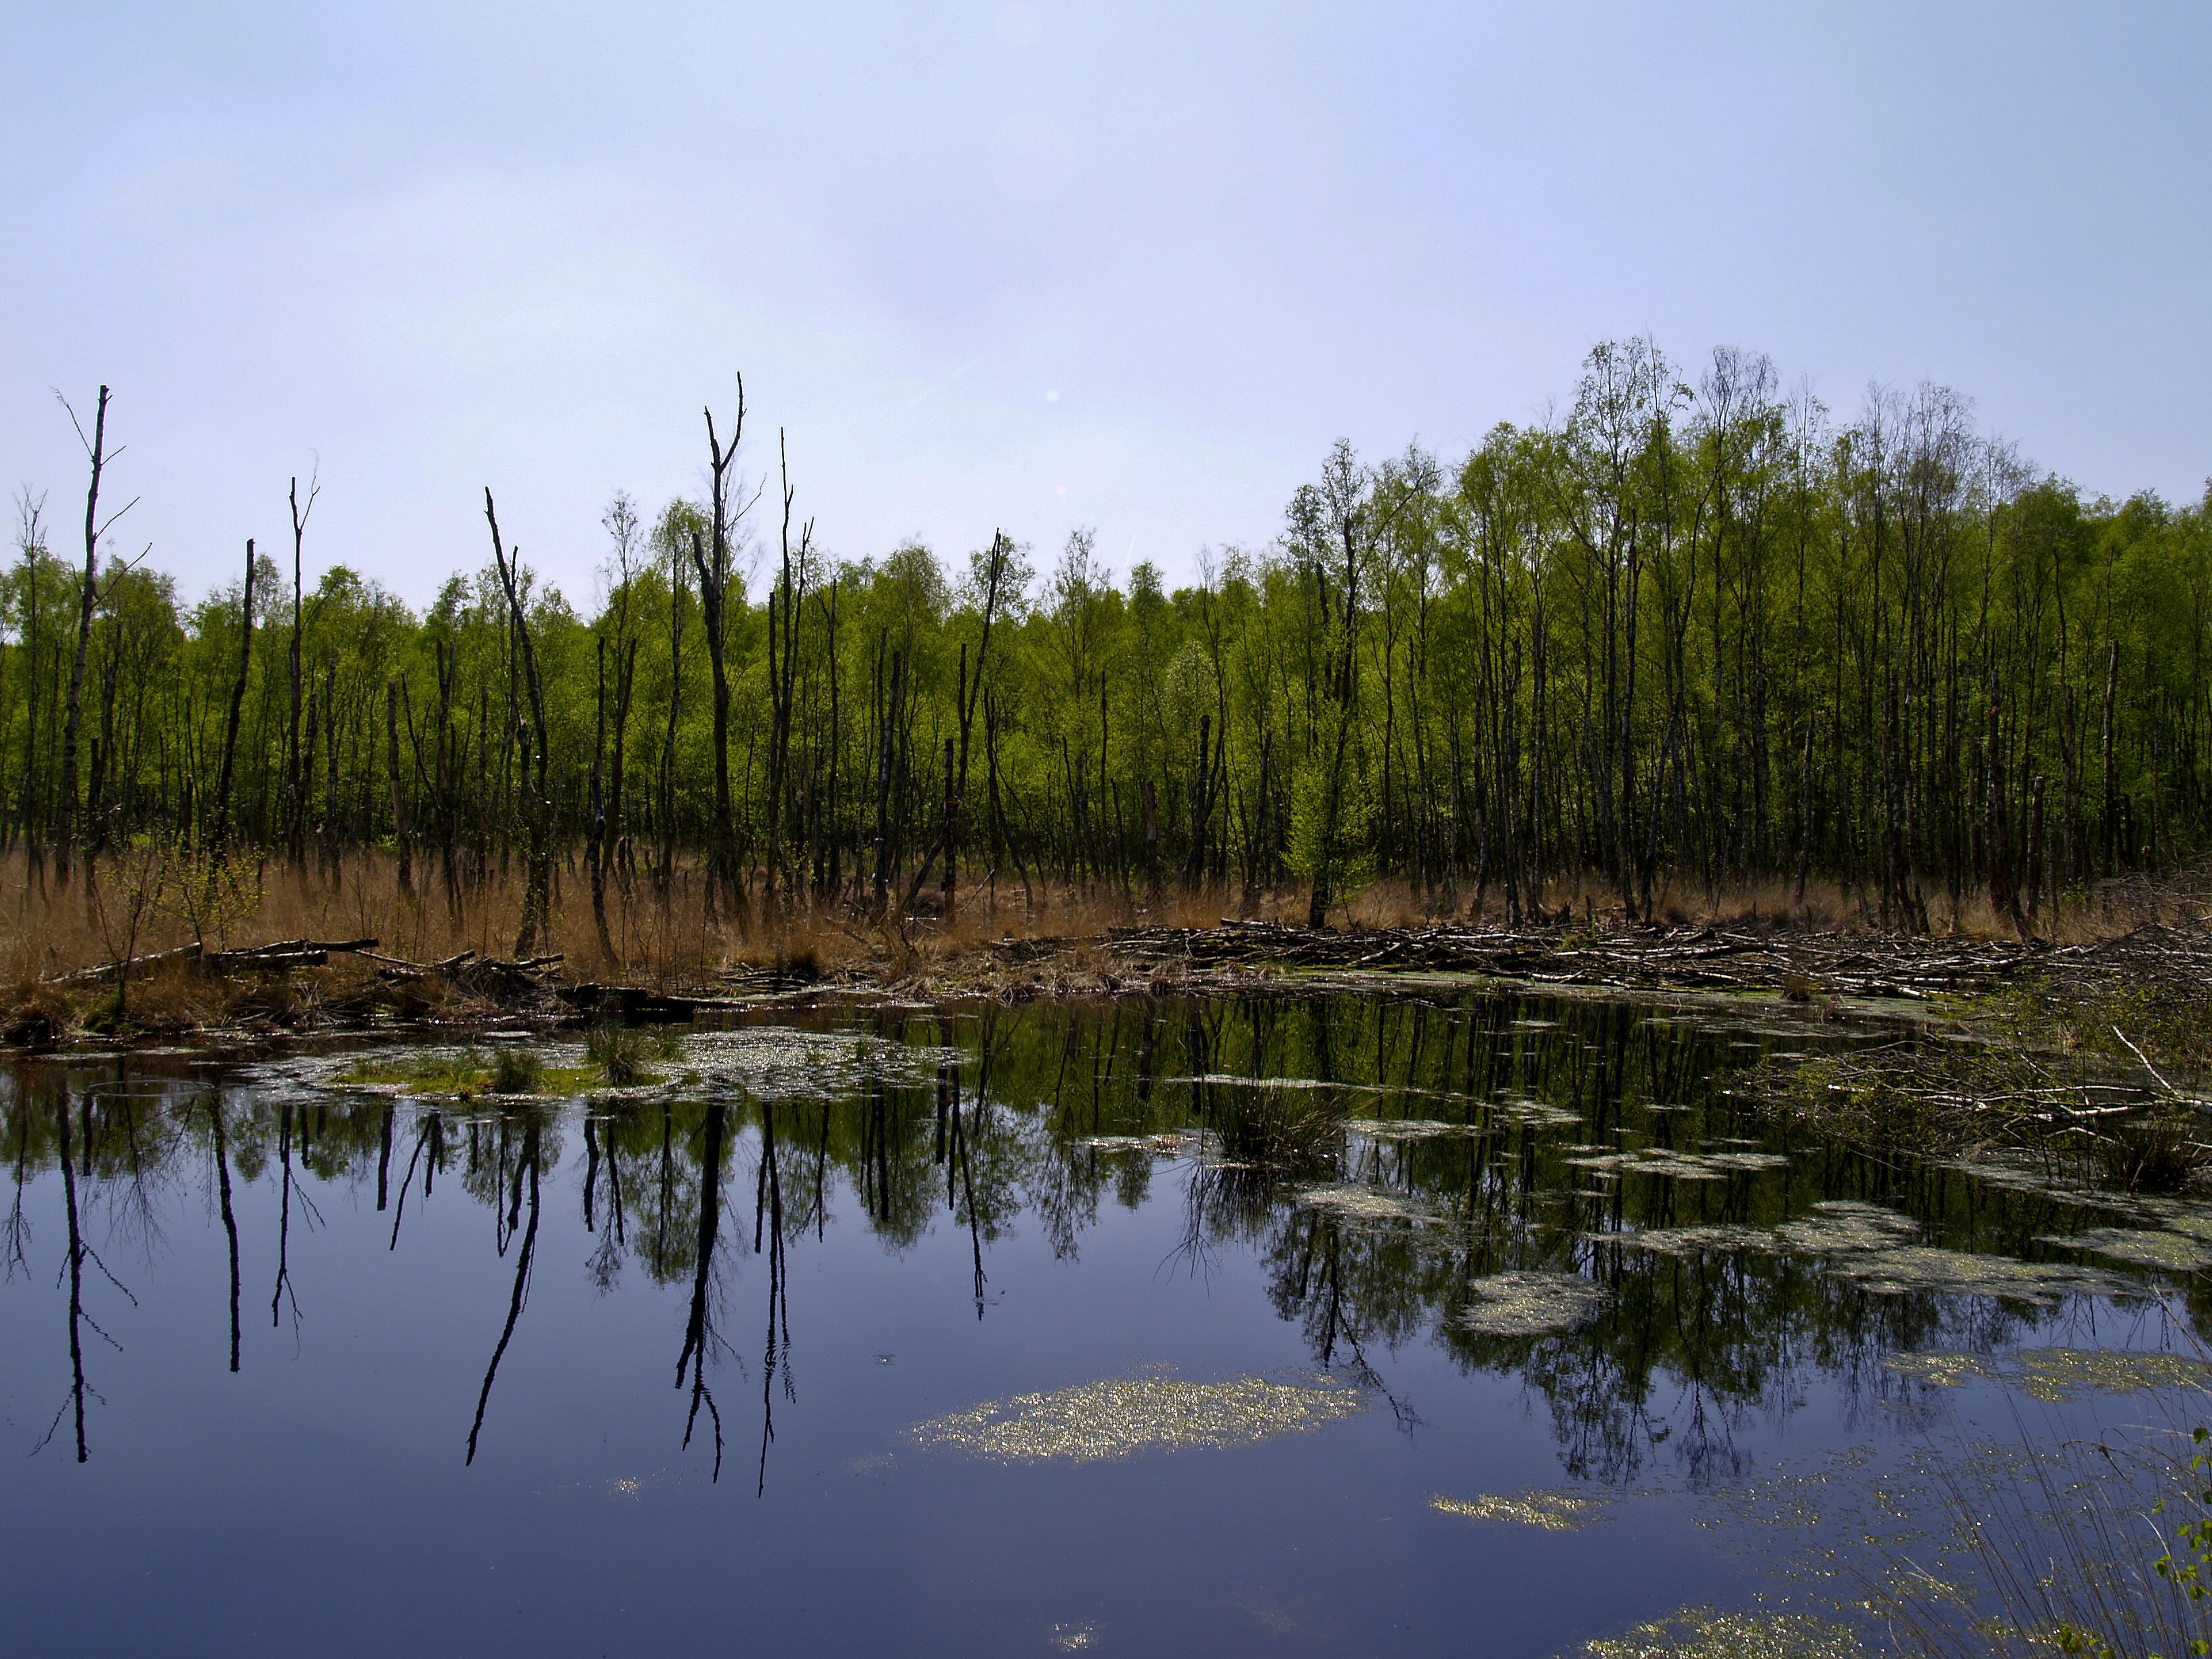
tree, water, grass, marsh, swamp, wilderness, lake, pond, reflection, birch, moor, wetland, bog, floodplain, habitat, loch, waters, ecosystem, moorland, nature reserve, natural environment, woody plant, bayou